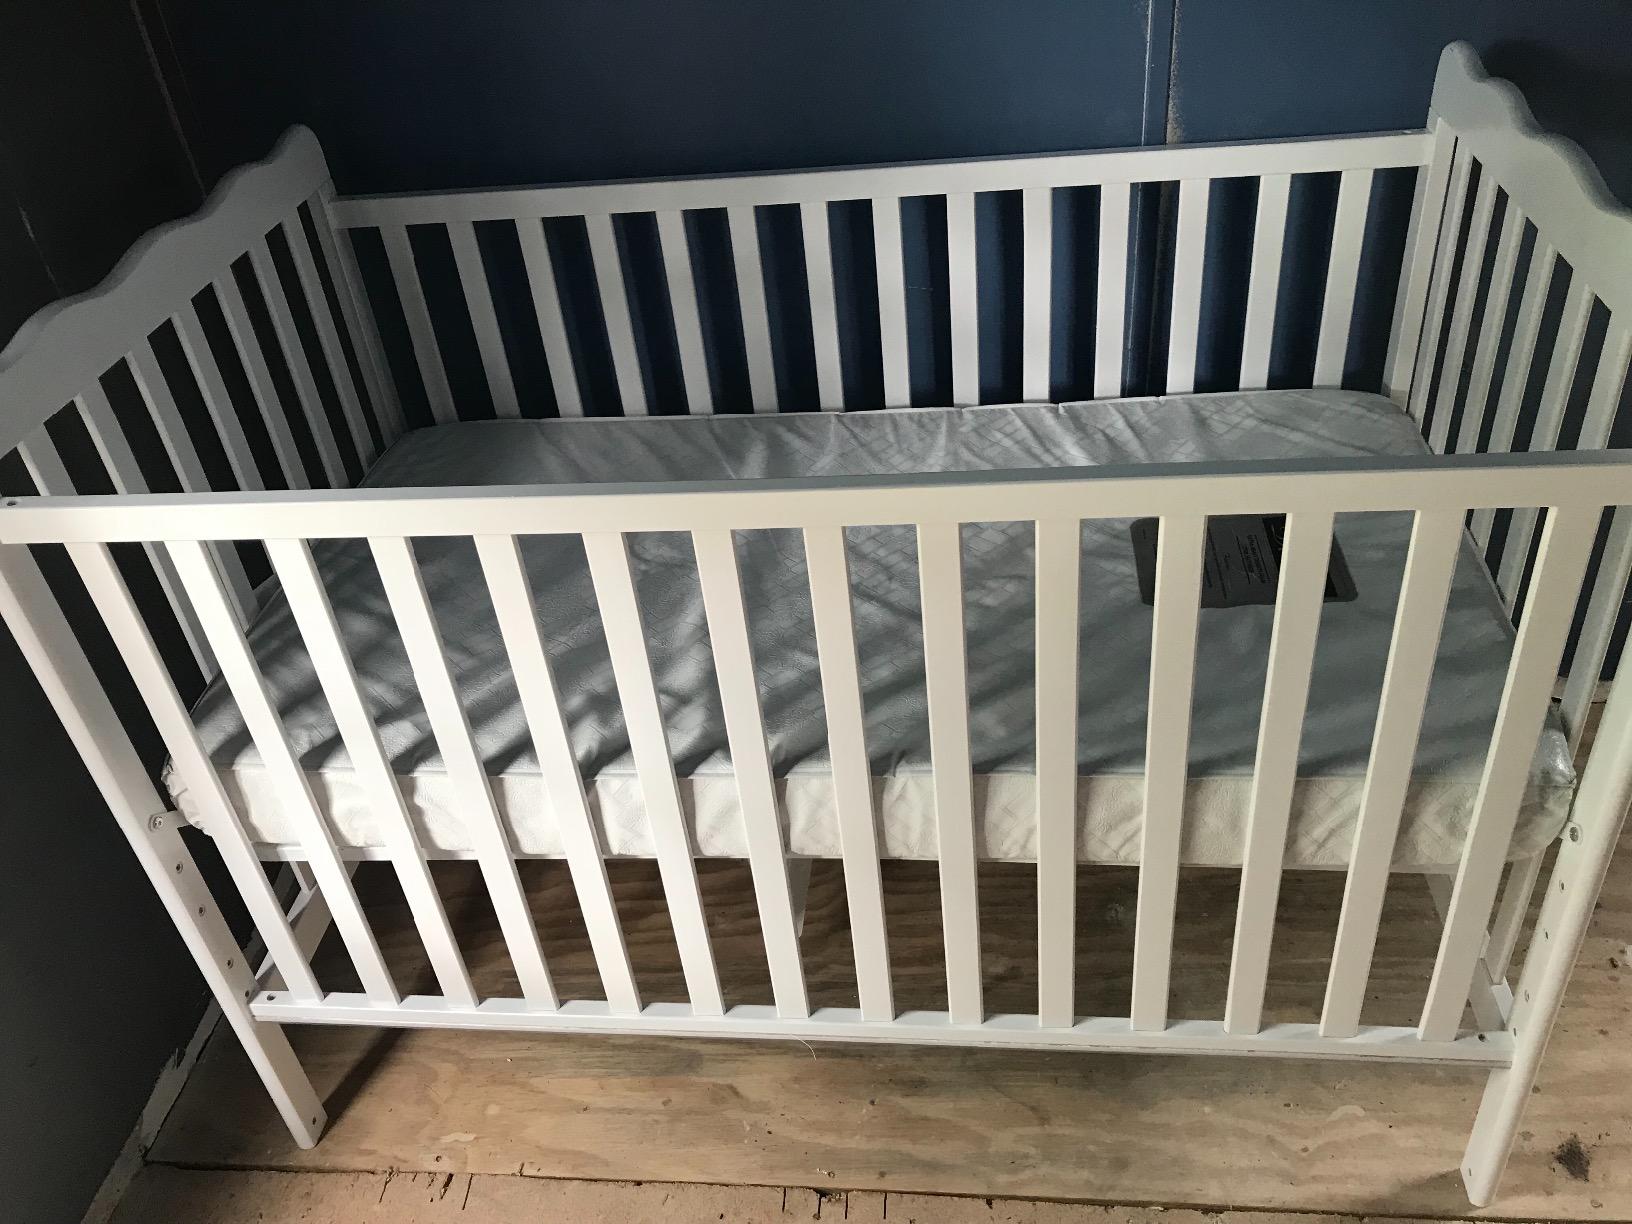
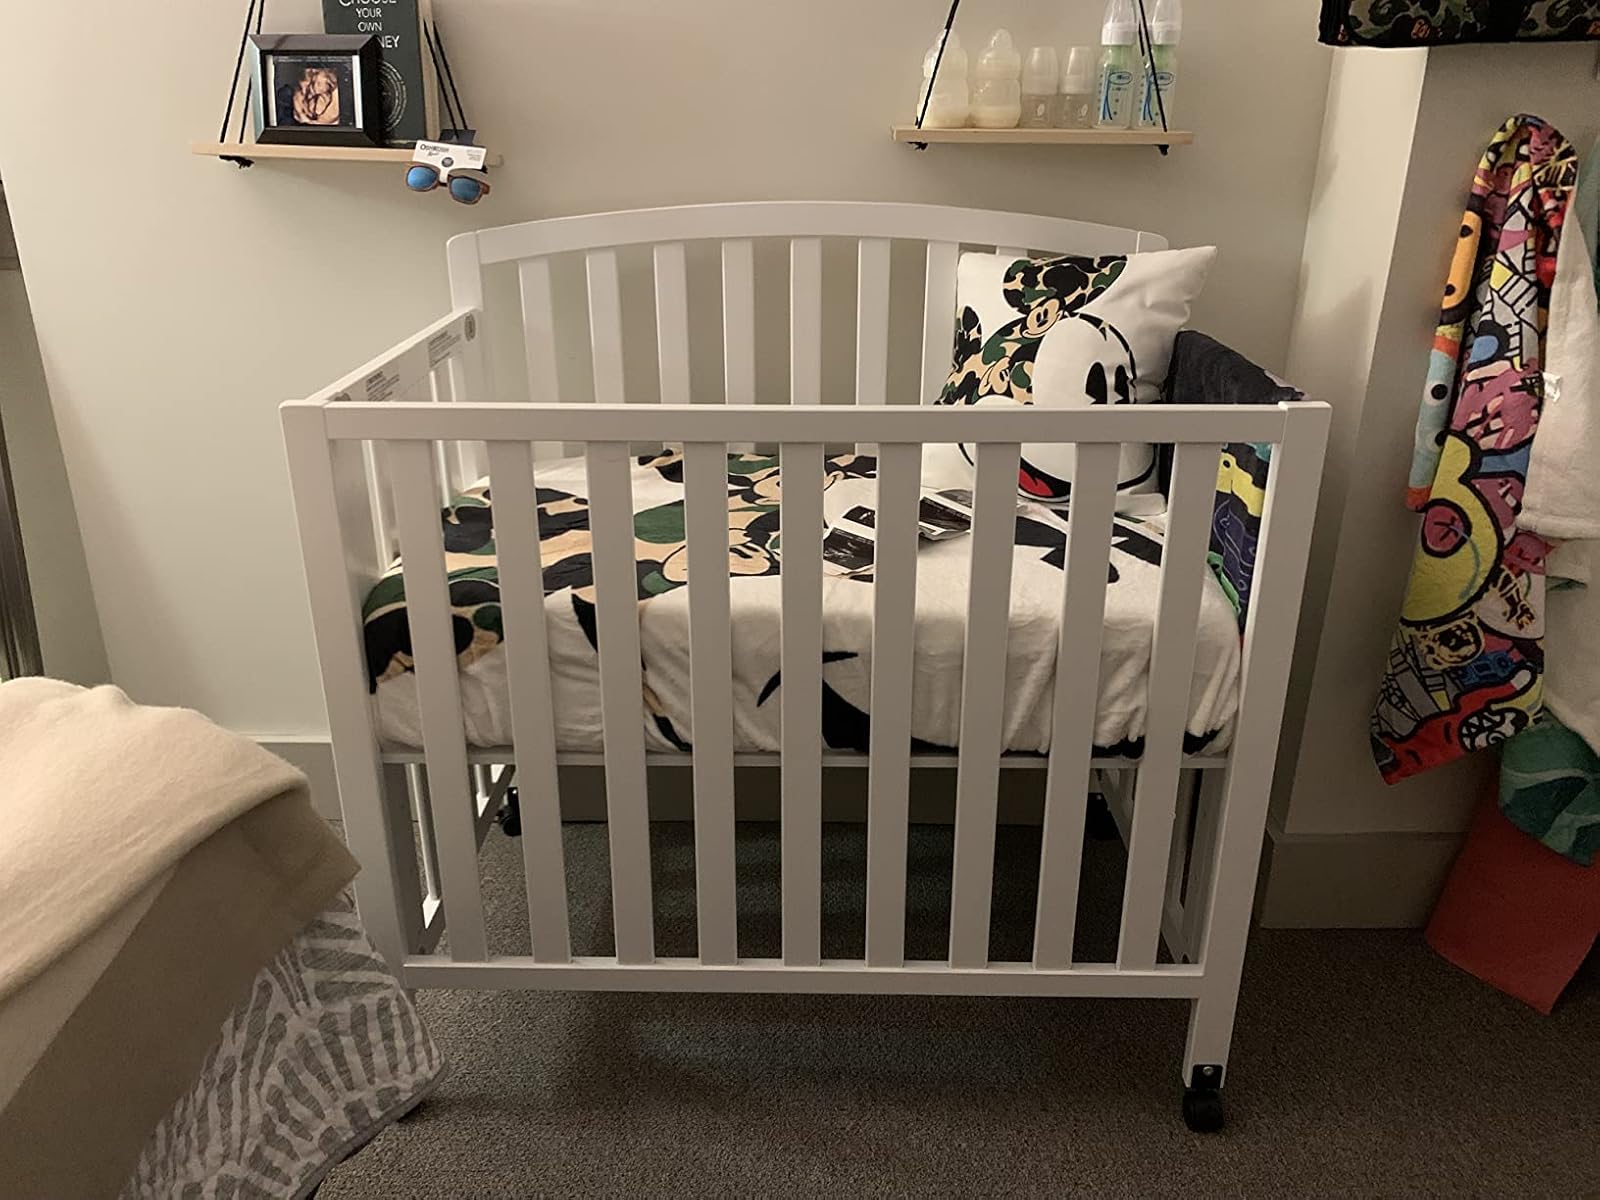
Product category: products_crib
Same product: no